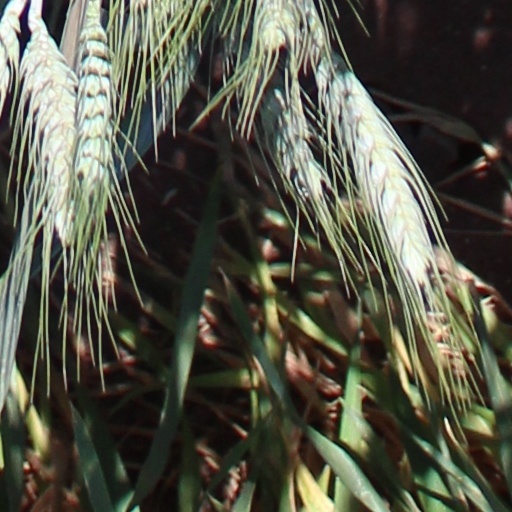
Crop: wheat